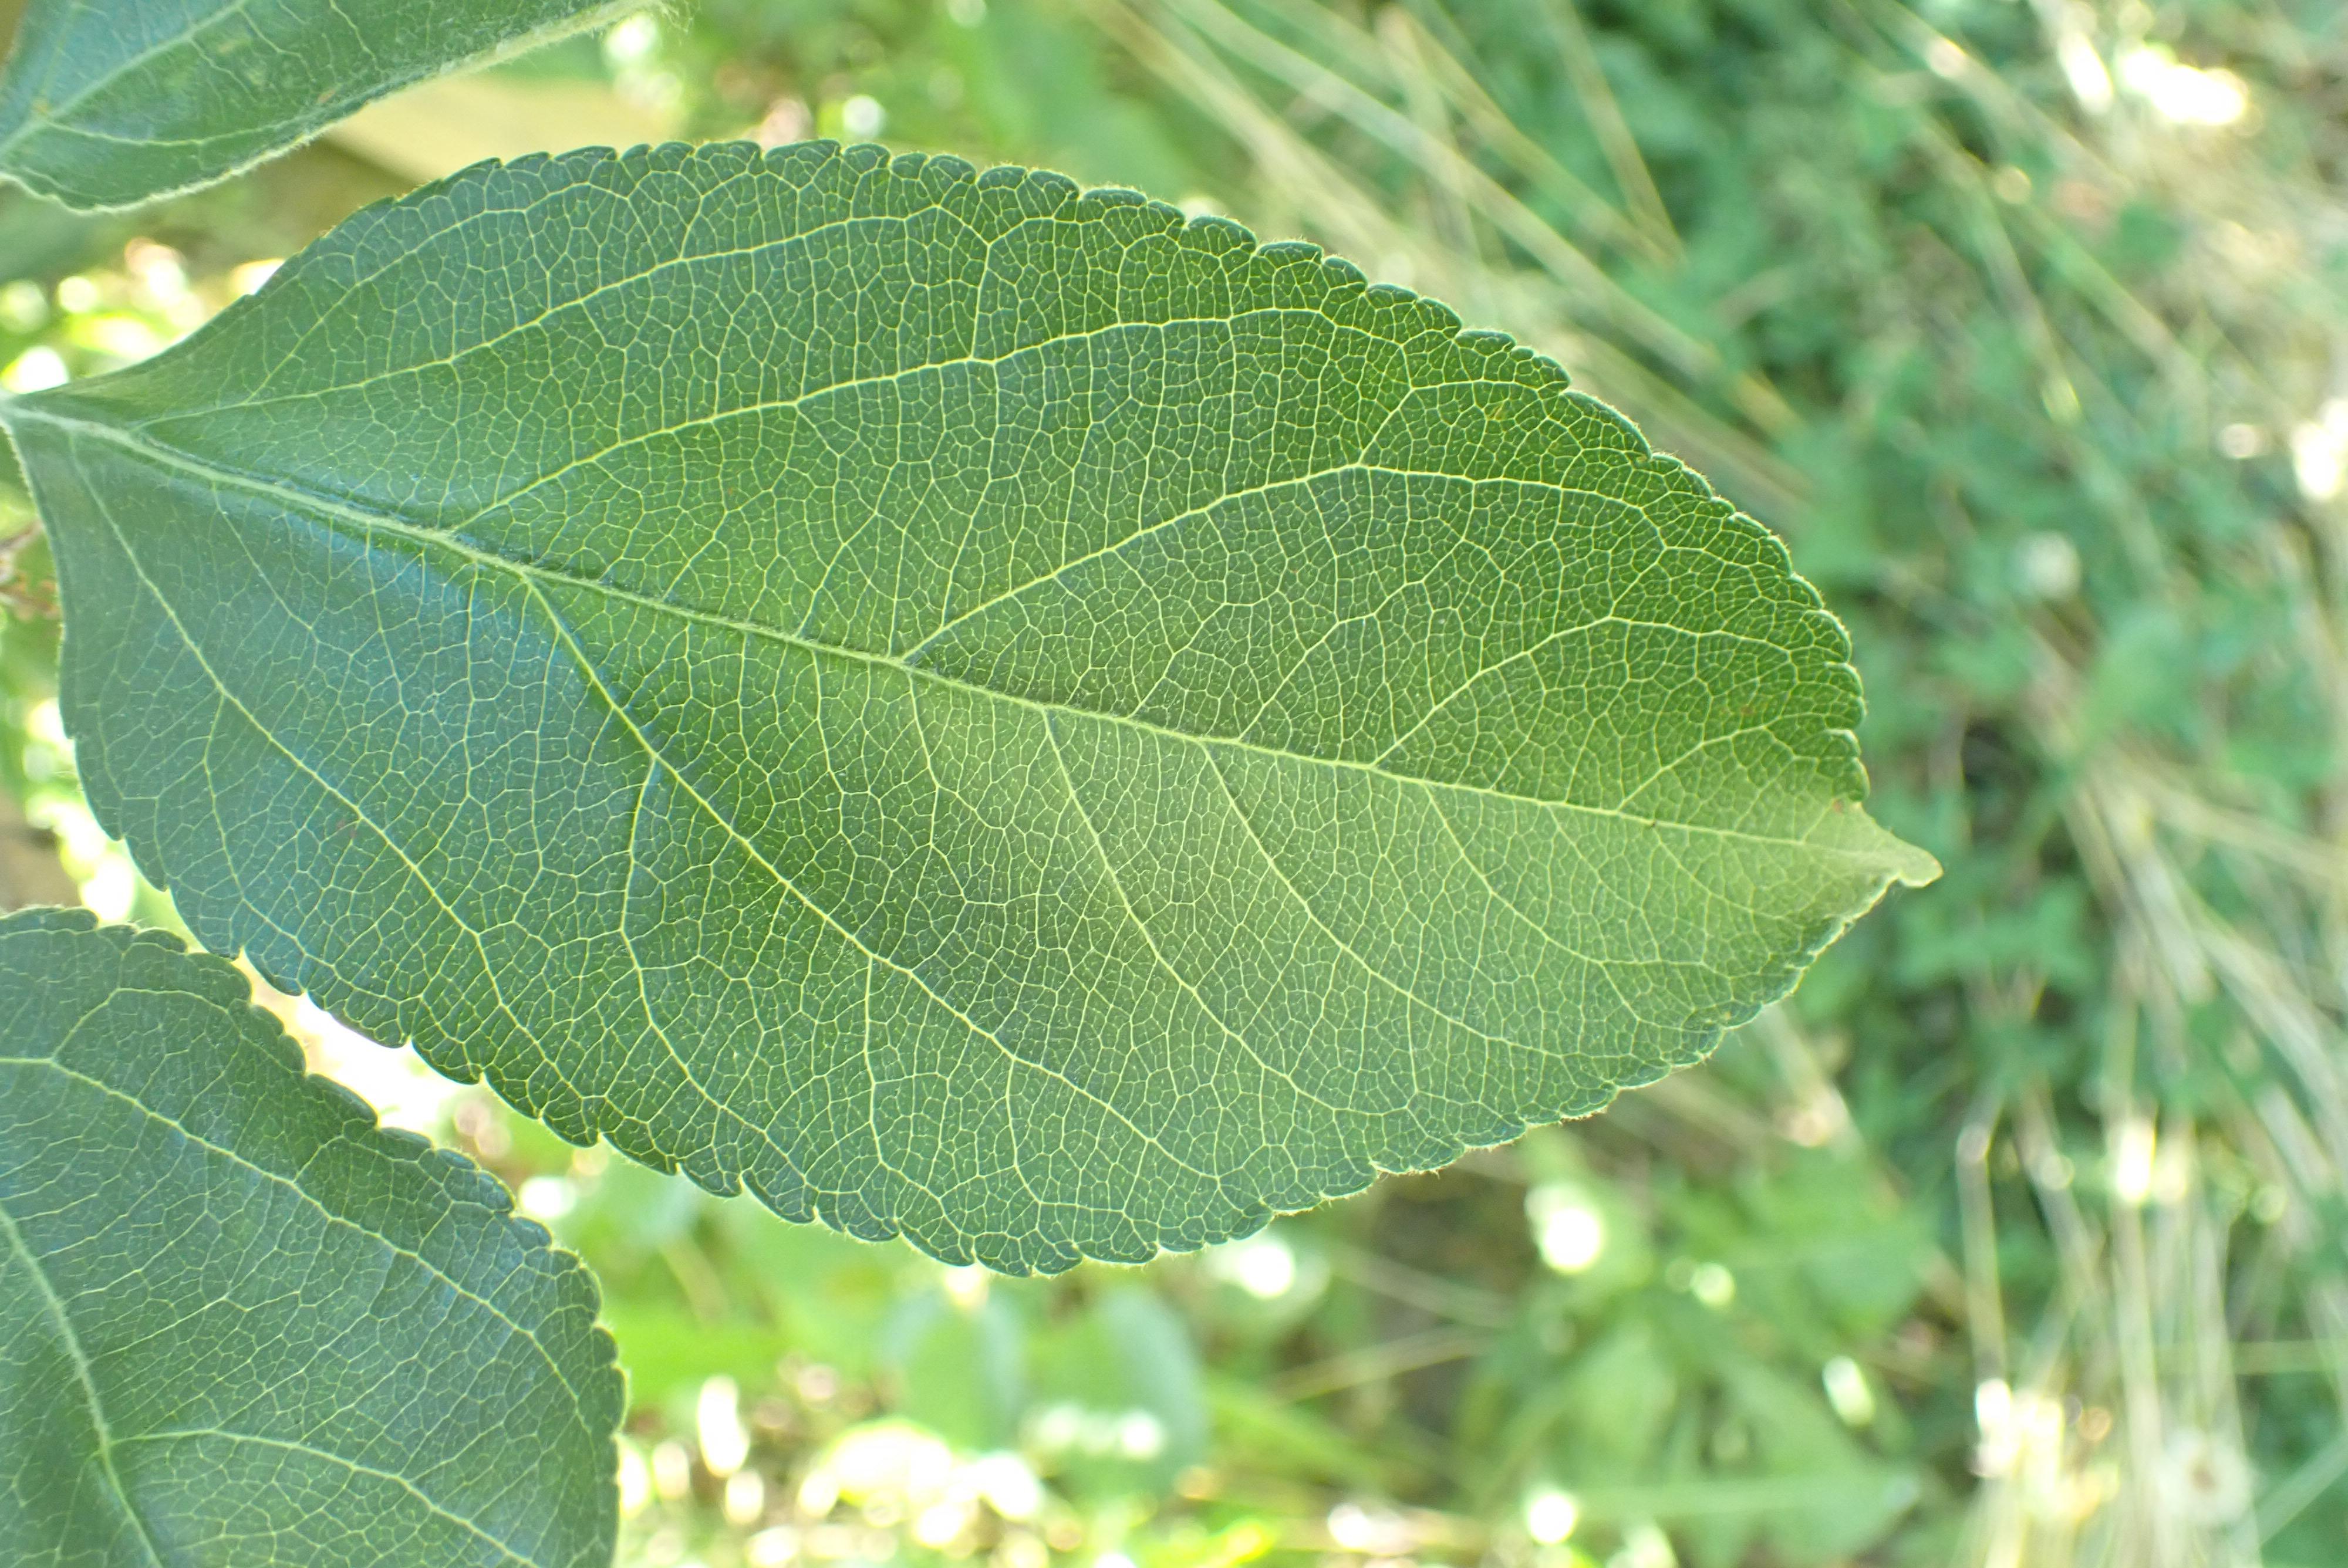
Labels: healthy